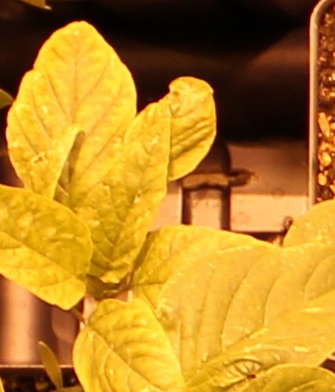
Label: Palmer Amaranth